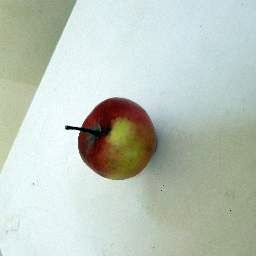
Fruit: Apple
Quality: Good